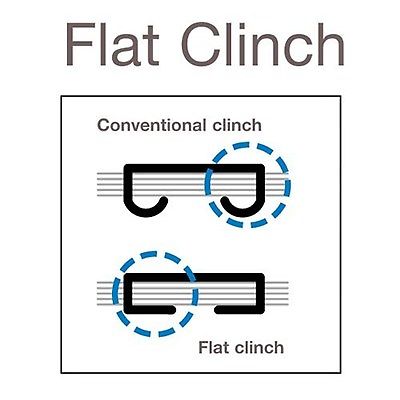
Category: stapler